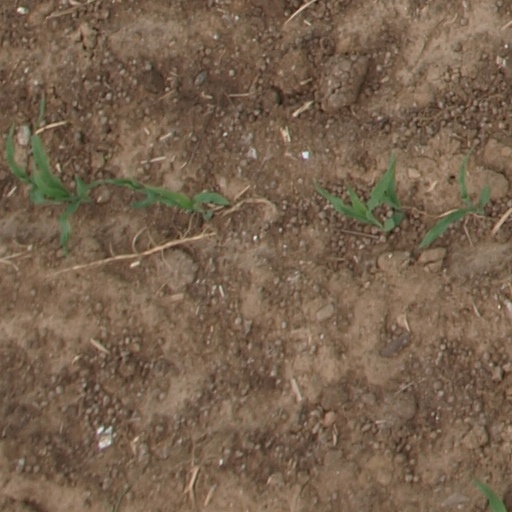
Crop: maize; corn